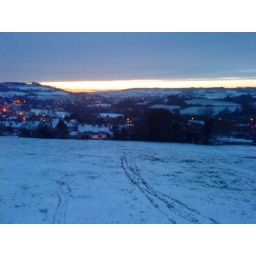
view over box and bath